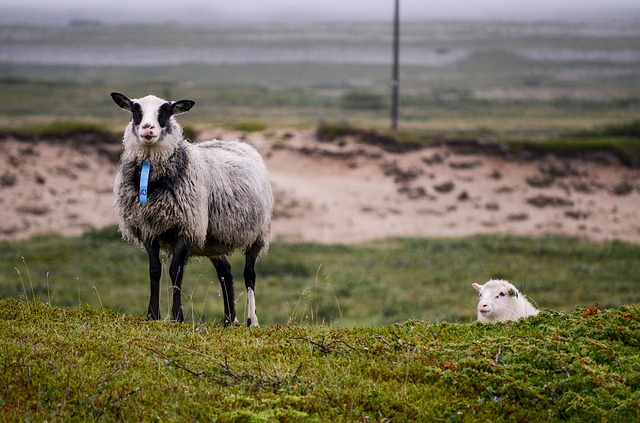
Label: pecora